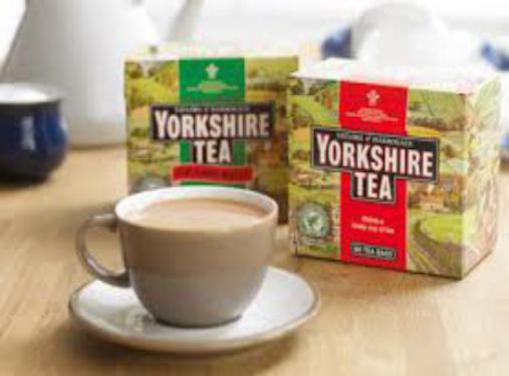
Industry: Food